Thomas Darcy, 1st Earl Rivers

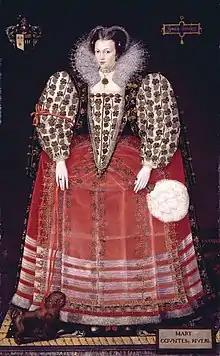
Mary Kitson, Countess Rivers, c. 1590

Earl Rivers married Mary Kitson, a daughter of Sir Thomas Kitson, and by her had issue: